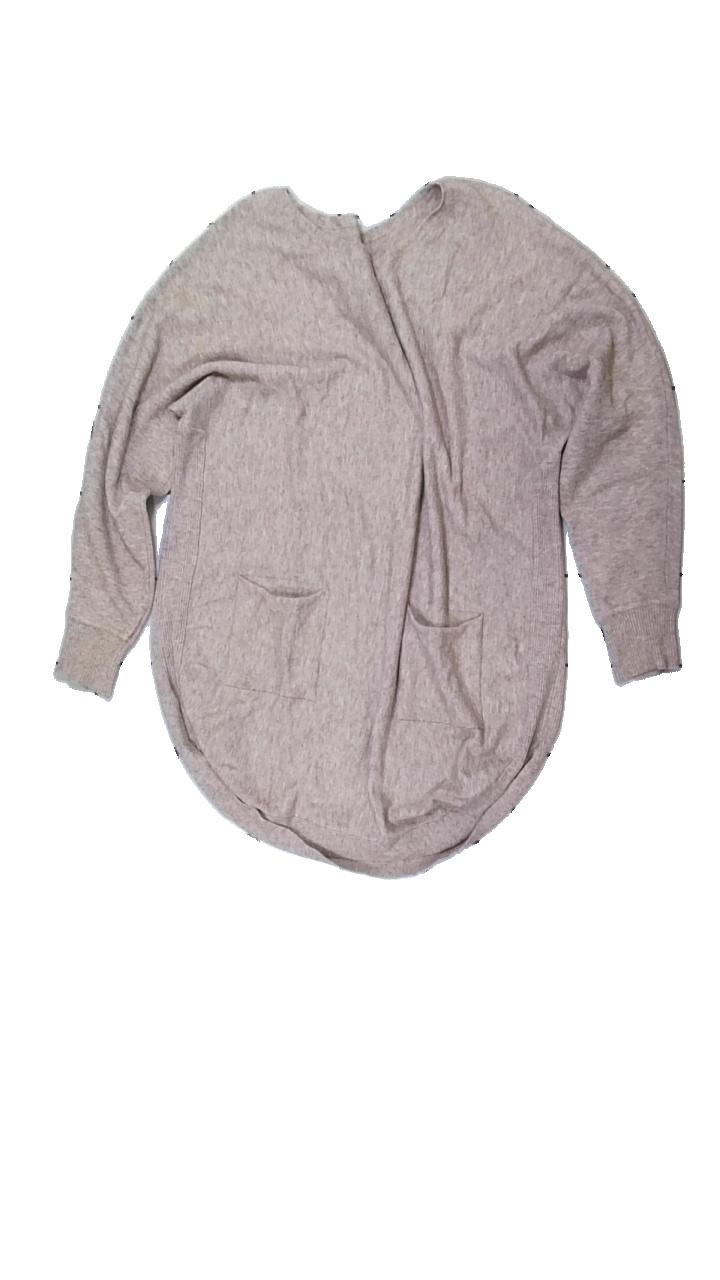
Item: Top (Ladies)
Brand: Missing
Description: beige långärmad tröja
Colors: Beige
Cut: Regular
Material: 80% viscose 20% polyester
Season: All
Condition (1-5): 5
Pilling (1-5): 5
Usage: Reuse
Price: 50-100